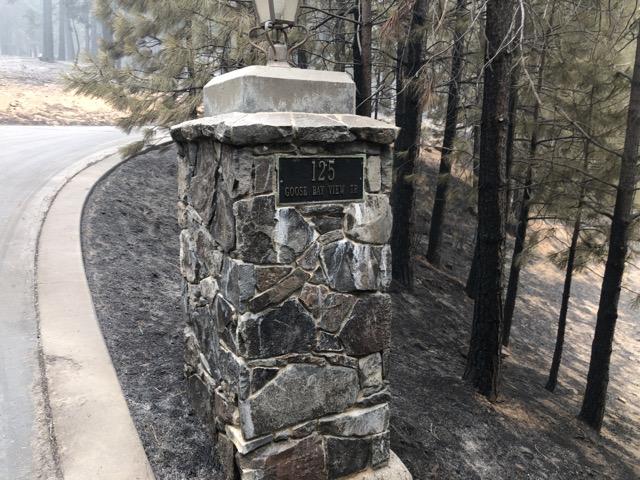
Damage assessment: no_damage